Emanuel Querido

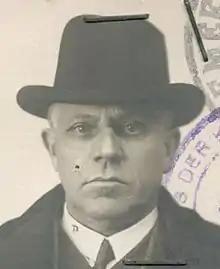
Emanuel Querido

Emanuel Querido (6 August 1871 – 23 July 1943) was a successful Dutch publisher as the founder and owner of N.V. Em. Querido Uitgeversmaatschappij, which published Dutch titles, and of , which published titles of German writers in exile from Nazi Germany. Although he and his wife were murdered by the Nazis in 1943, his company has gone on to publish several important authors.